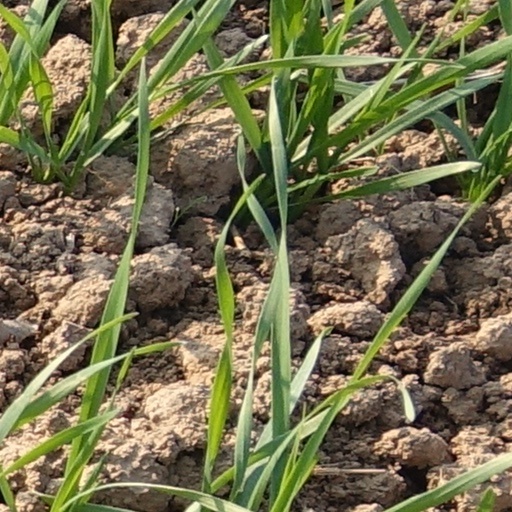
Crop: wheat